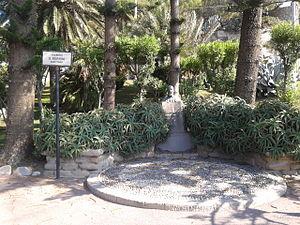
Monument dédié à Giovanni Ruffini
Giovanni Domenico Ruffini est un écrivain,